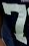
Number: 7